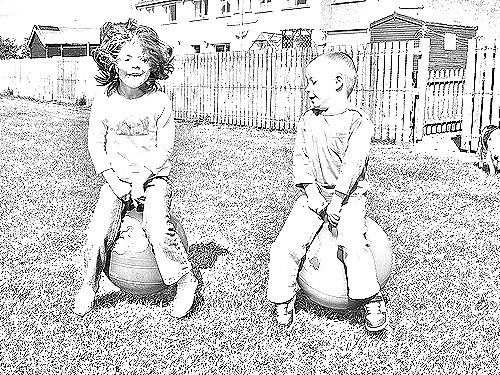
Portrait style: Sketch Portrait